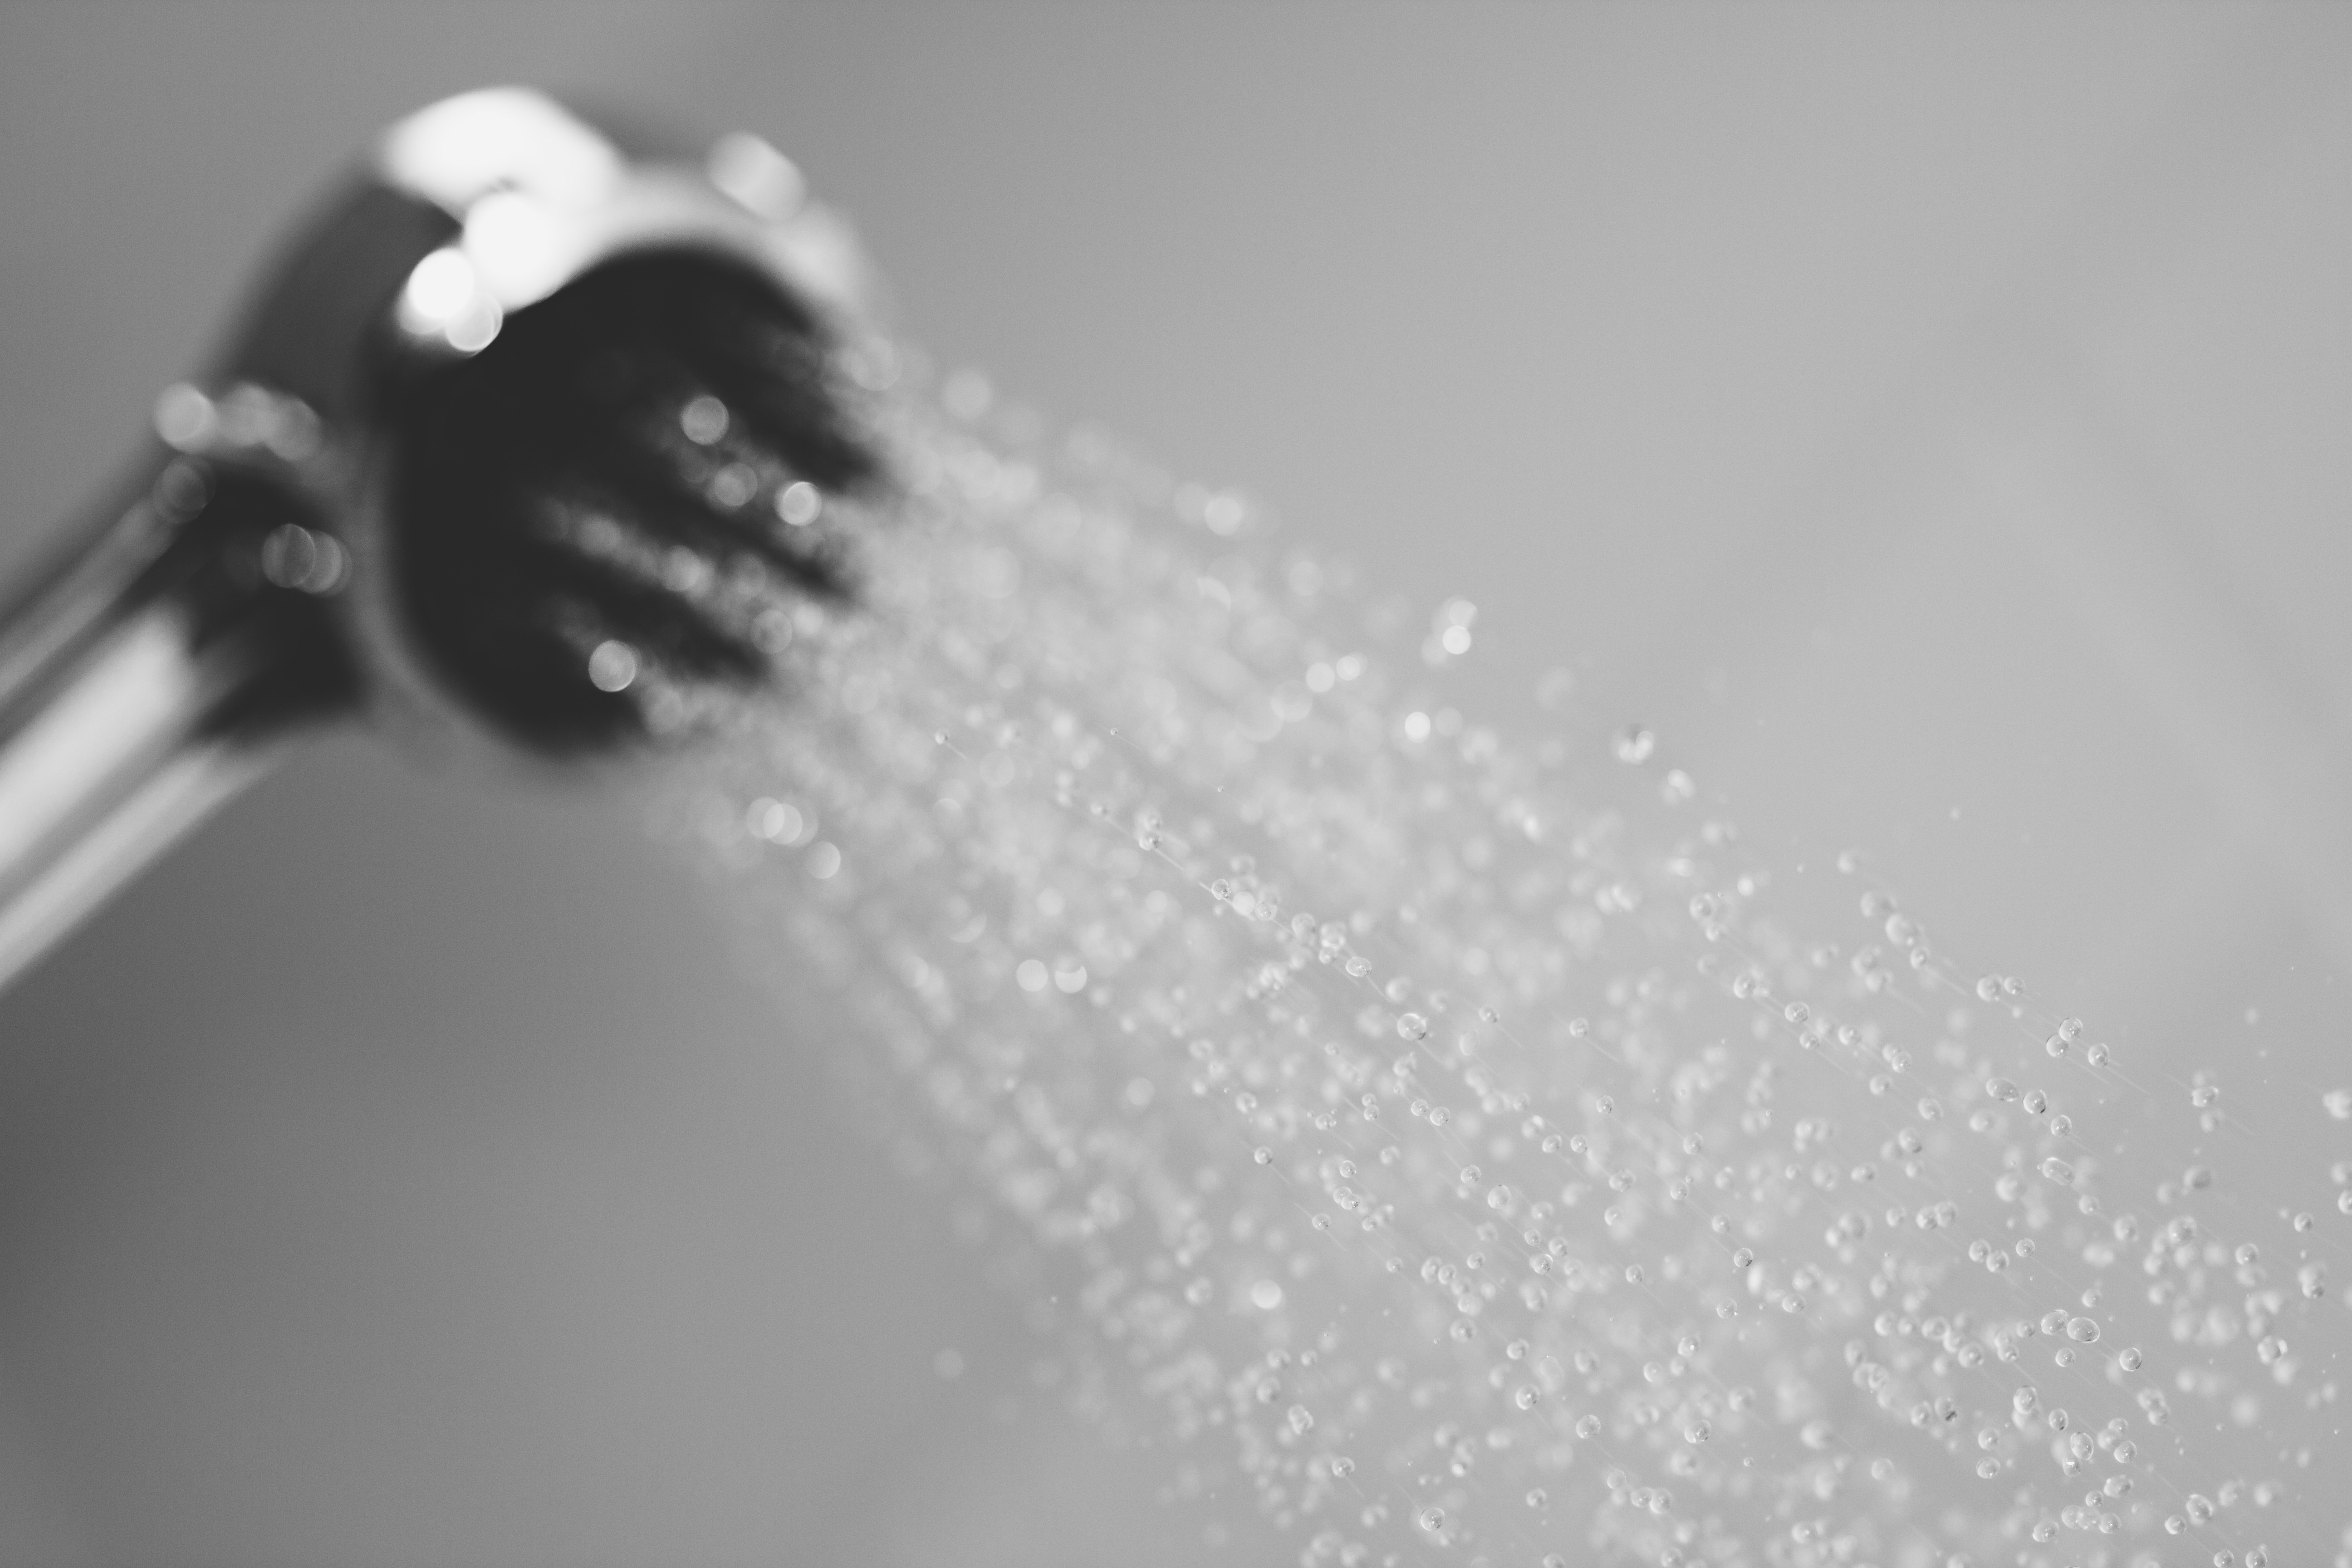
hand, black and white, white, photography, monochrome, close up, macro photography, monochrome photography, fashion accessory